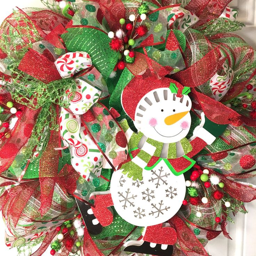
western christian holiday is around the corner !